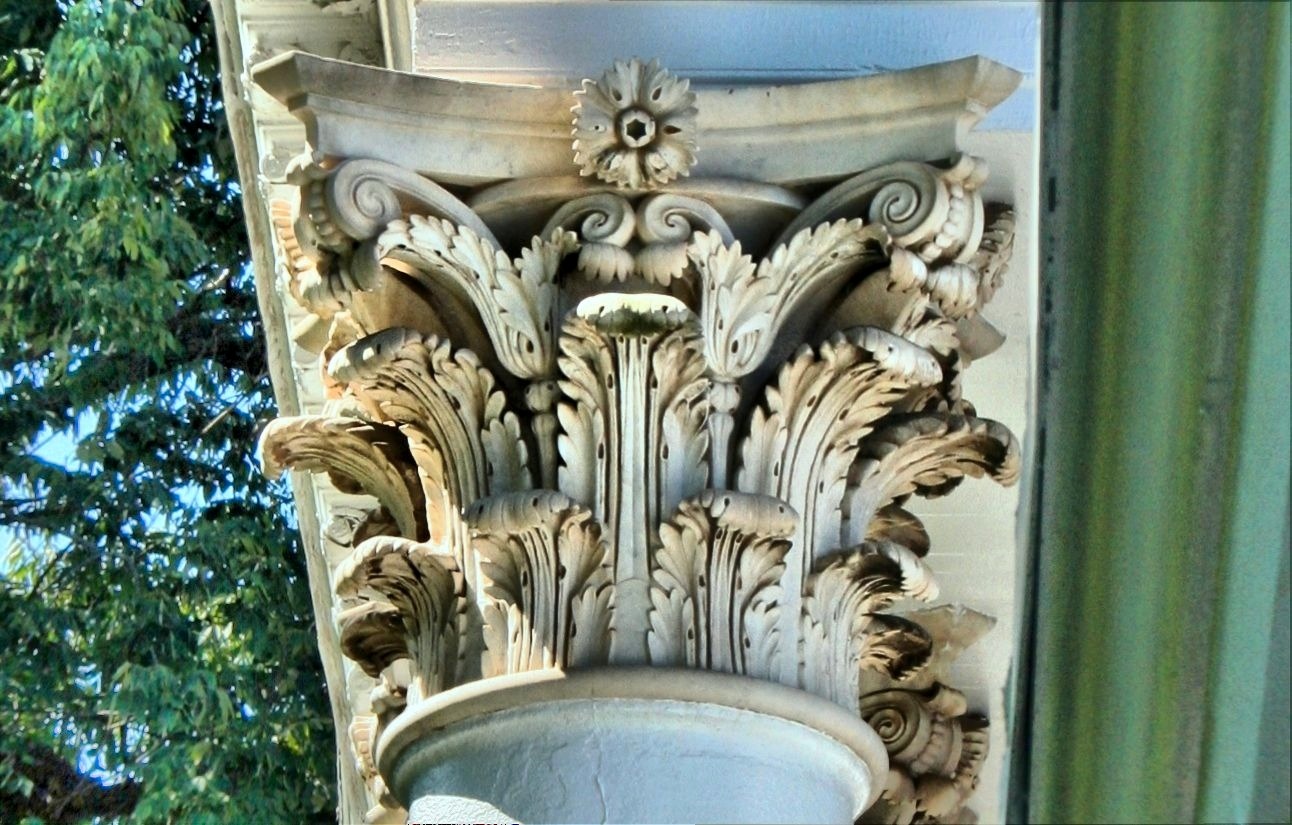
architecture, structure, monument, floral, statue, column, sculpture, capital, art, classical, temple, ornate, fountain, carving, corinthian, water feature, stone carving, ancient history